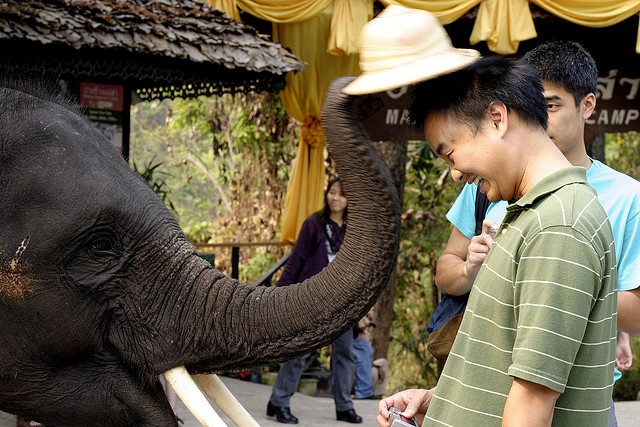
An asian man smiling at an elephant that is holding a hat.
A man laughing as an elephant removes his hat.
a man is getting his hat taken by an elephant
An elephant taking a hat off a boy.
An elephant takes a hat off a bystanders head.